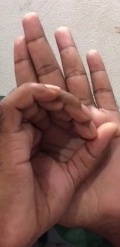
ASL sign: 0